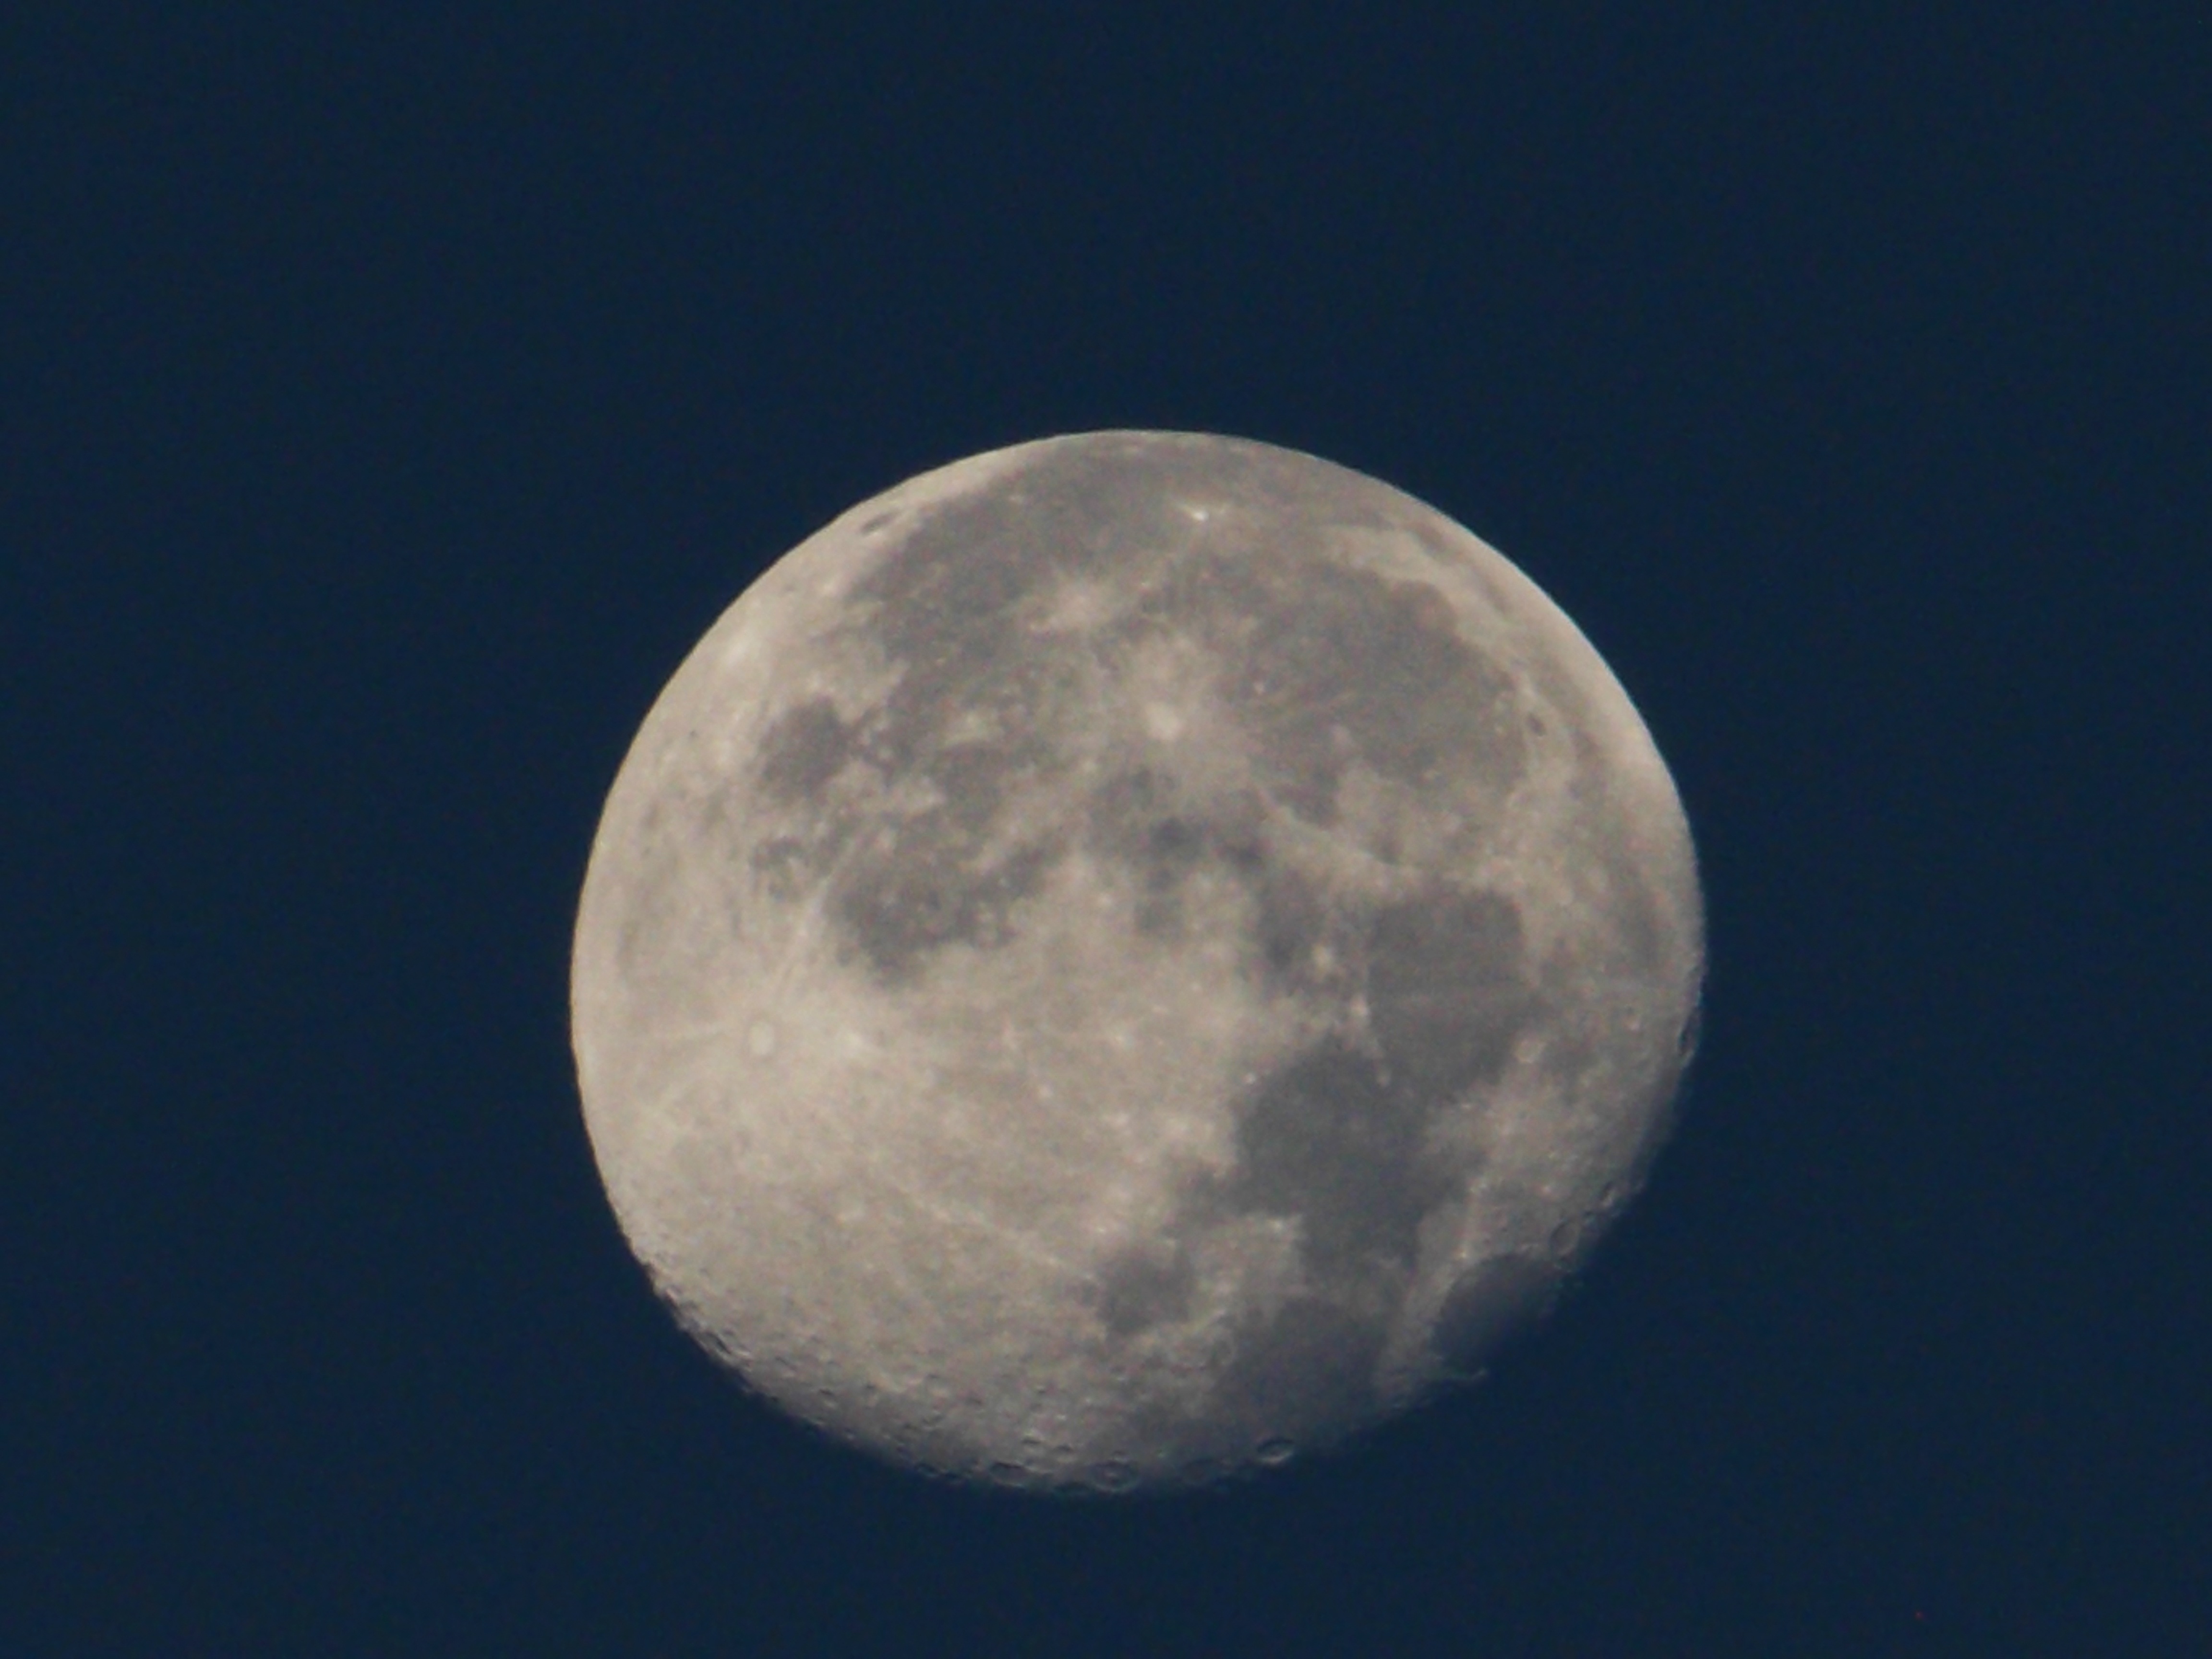
sky, atmosphere, space, moon, full moon, moonlight, circle, astronomy, lunar, celestial, astronomical object, atmosphere of earth